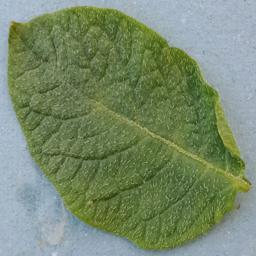
Label: Potato___Healthy